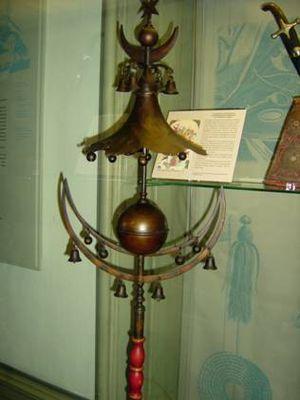
Le chapeau chinois est un instrument de musique militaire, à percussion, également appelé bonnet chinois ou pavillon chinois.
Le musée d'histoire de l'armement de Rastatt est consacré à l'histoire militaire allemande de la période moderne. Il occupe l'aile méridionale de la résidence princière de Rastatt.